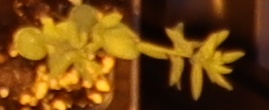
Label: Flax